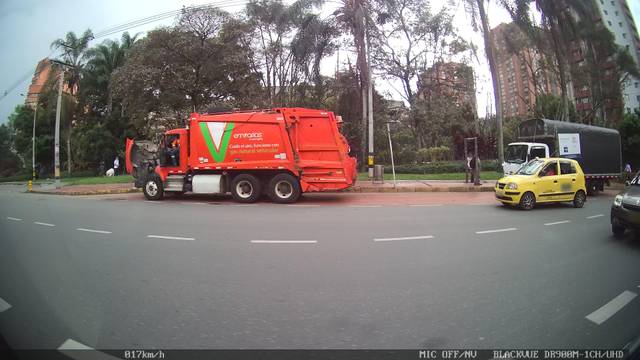
Region: Colombia
Coordinates: 6.255, -75.579